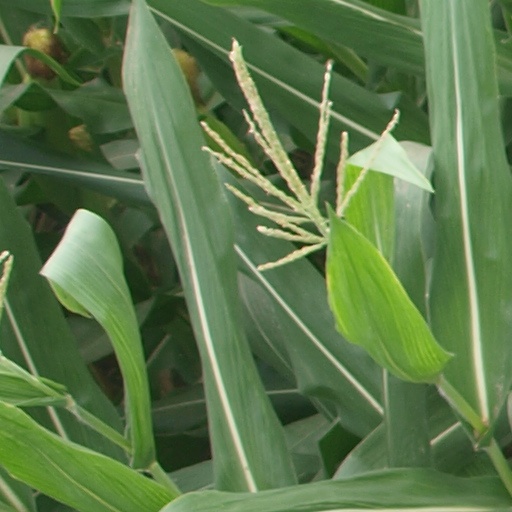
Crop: maize; corn